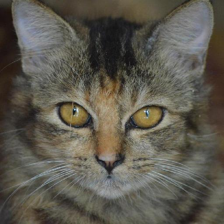
Label: animals